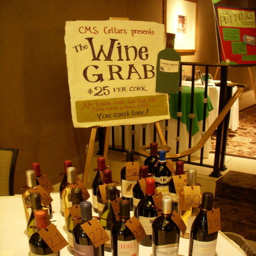
method allows you to show the bottles , to get money from all of the donated wines !